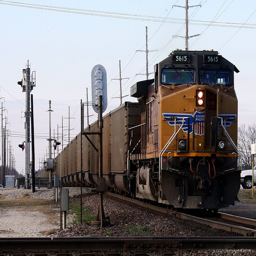
This golden colored engine car is followed by several cars.
Lots of traffic lights are essential for train engineers.
A train with a yellow engine is on the tracks.
a big train rides down some train tracks
The train is going down the railroad tracks.